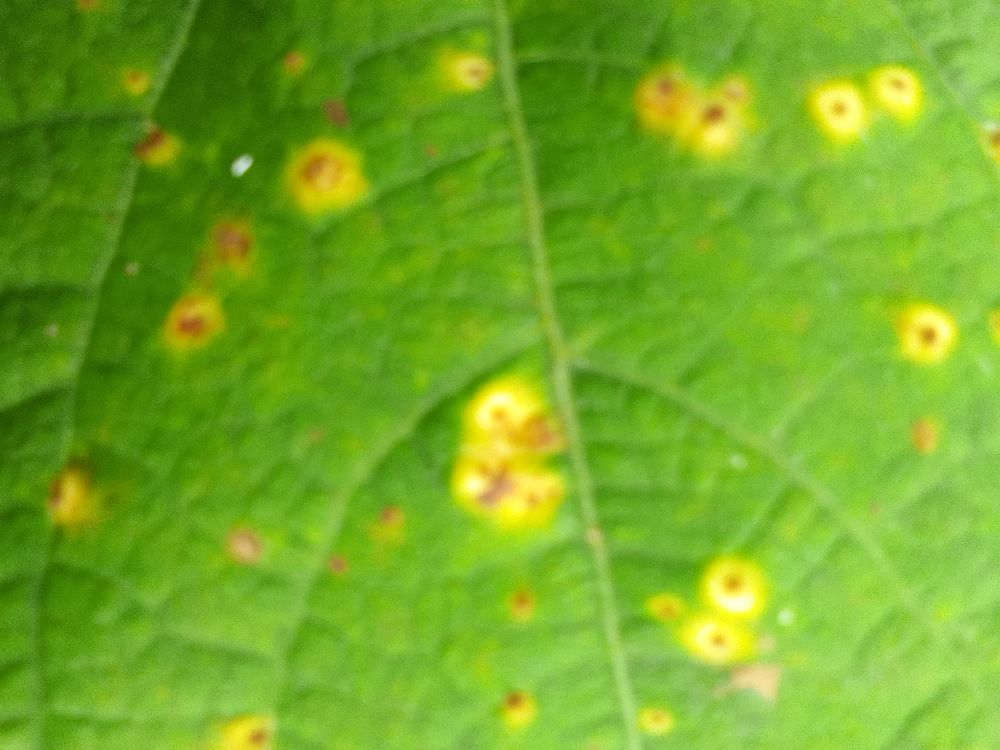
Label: rust